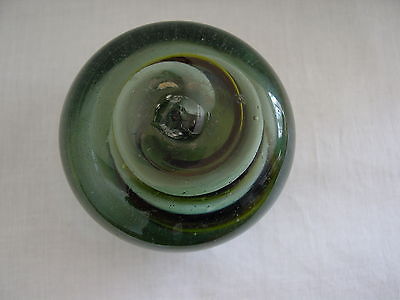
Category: toaster